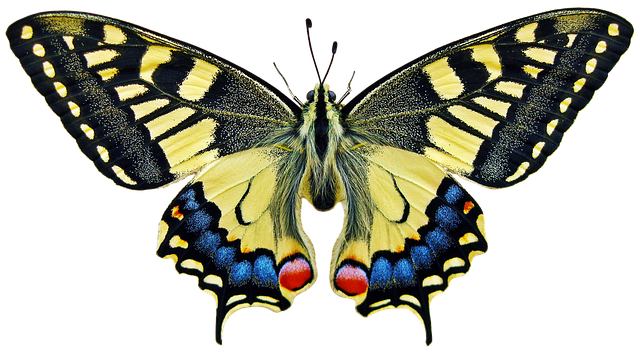
Label: farfalla